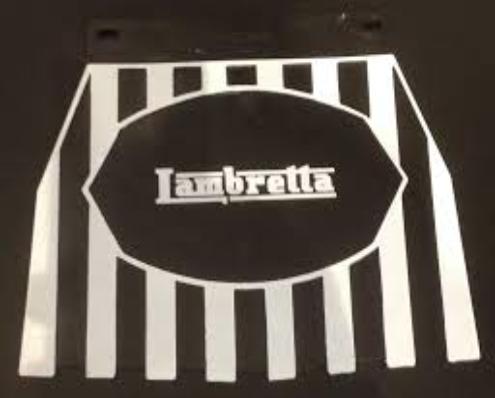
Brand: lambretta
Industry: Transportation